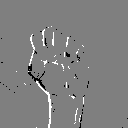
ASL letter: s